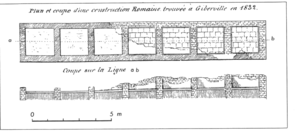
Monument romain de Giberville Léchaudé d'Anisy
Le trépied de Giberville est un artefact archéologique découvert de manière fortuite sur le territoire de la commune de Giberville au XIXᵉ siècle. Propriété de la société des antiquaires de Normandie suite à un achat par Gervais de La Rue, il est conservé au Musée de Normandie.